Casa montañesa

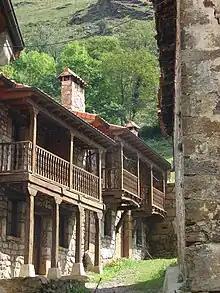
Cantabrian traditional houses in Asón (Soba) with a balcony topped by an extended overhang

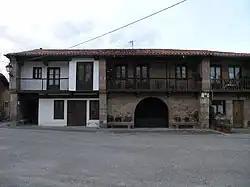
Casa montañesa between medians in Viérnoles with masonry walls, supporting the balcony and framing a porch

Casa montañesa is a form of traditional construction of La Montaña in the communities of Cantabria, east of Asturias and northern Castile and León in northern Spain. It should not be confused with casona montañesa, which differs due to its grander style and incorporation of other features.